Supreme Commander–in–Chief

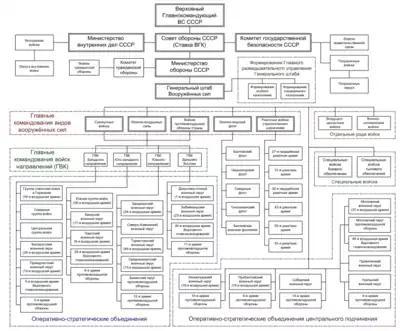
The scheme of command and control of the Armed Forces of the Soviet Union at the beginning of 1989 (unofficial)

In the Soviet Union on August 8, 1941, during the Great Patriotic War, Joseph Stalin was appointed the Supreme Commander–in–Chief of the Armed Forces of the Soviet Union. Joseph Stalin continued to hold this position in peacetime.